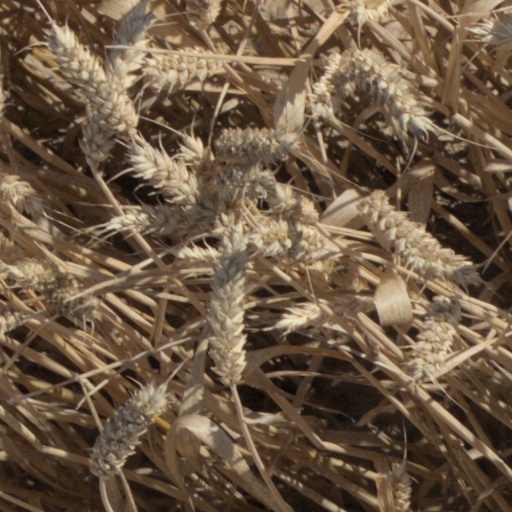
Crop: wheat